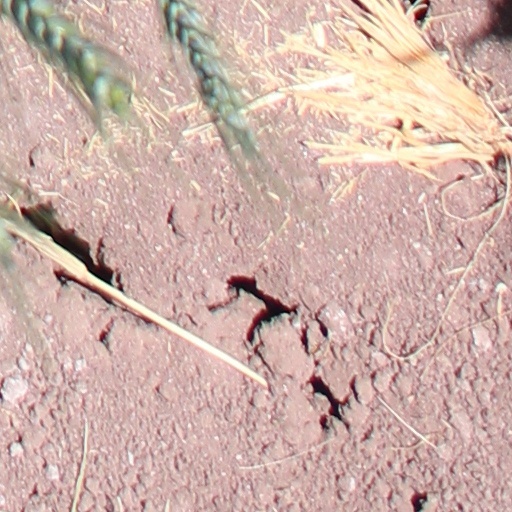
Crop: wheat